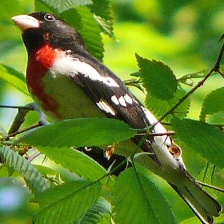
Species: ROSE BREASTED GROSBEAK
Scientific name: PHEUCTICUS LUDOVICIANUS